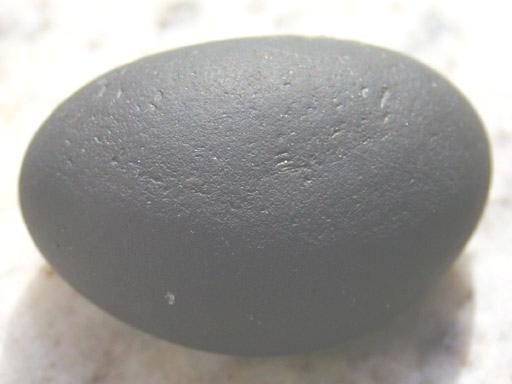
Material: stone